BIOS

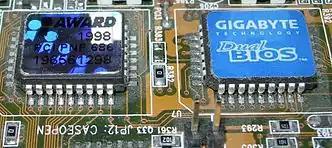
Gigabyte DualBIOS PLCC32

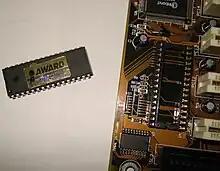
A detached BIOS chip

EEPROM and flash memory chips are advantageous because they can be easily updated by the user; it is customary for hardware manufacturers to issue BIOS updates to upgrade their products, improve compatibility and remove bugs. However, this advantage had the risk that an improperly executed or aborted BIOS update could render the computer or device unusable. To avoid these situations, more recent BIOSes use a "boot block"; a portion of the BIOS which runs first and must be updated separately. This code verifies if the rest of the BIOS is intact (using hash checksums or other methods) before transferring control to it. If the boot block detects any corruption in the main BIOS, it will typically warn the user that a recovery process must be initiated by booting from removable media (floppy, CD or USB flash drive) so the user can try flashing the BIOS again. Some motherboards have a "backup" BIOS (sometimes referred to as DualBIOS boards) to recover from BIOS corruptions.